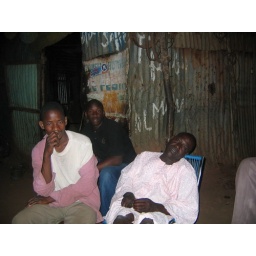
People sitting in the street in Hippodrome, Bamako